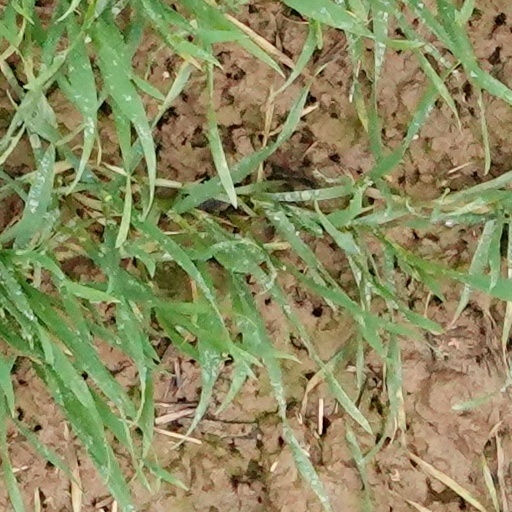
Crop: wheat